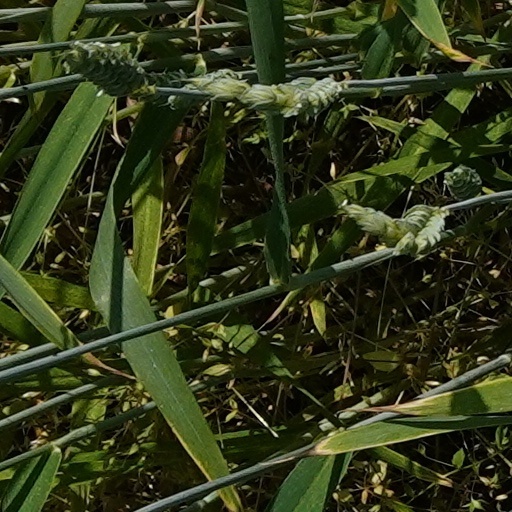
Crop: wheat